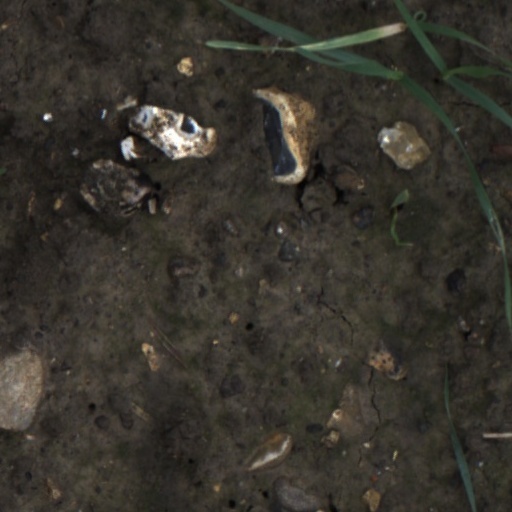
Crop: wheat